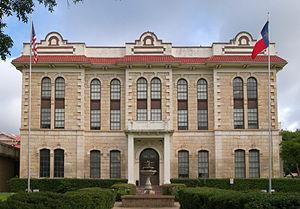
Le comté de Robertson, en anglais : Robertson County, est un comté situé à l'est de la partie centrale de l'État du Texas aux États-Unis. Fondé le 14 décembre 1837, le siège de comté est la ville de Franklin. Selon le recensement des États-Unis de 2010, sa population est de 16 622 habitants. Le comté a une superficie de 2 241,2 km², dont 2 216,2 km² en surfaces terrestres. Il est nommé en mémoire de Sterling C. Robertson, homme politique ayant participé à l'indépendance du Texas.